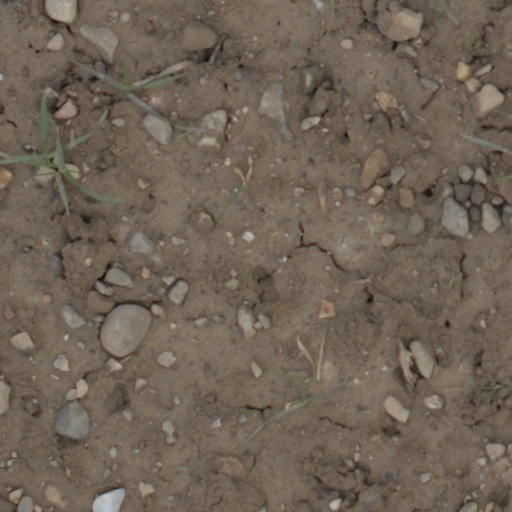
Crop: wheat